October 2052 lunar eclipse

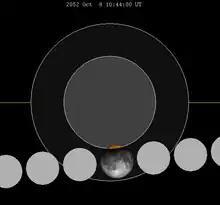
The Moon's hourly motion shown right to left

A partial lunar eclipse will occur at the Moon’s descending node of orbit on Tuesday, October 8, 2052, with an umbral magnitude of 0.0821. A lunar eclipse occurs when the Moon moves into the Earth's shadow, causing the Moon to be darkened. A partial lunar eclipse occurs when one part of the Moon is in the Earth's umbra, while the other part is in the Earth's penumbra. Unlike a solar eclipse, which can only be viewed from a relatively small area of the world, a lunar eclipse may be viewed from anywhere on the night side of Earth. Occurring about 2.1 days before perigee (on October 10, 2052, at 11:35 UTC), the Moon's apparent diameter will be larger.